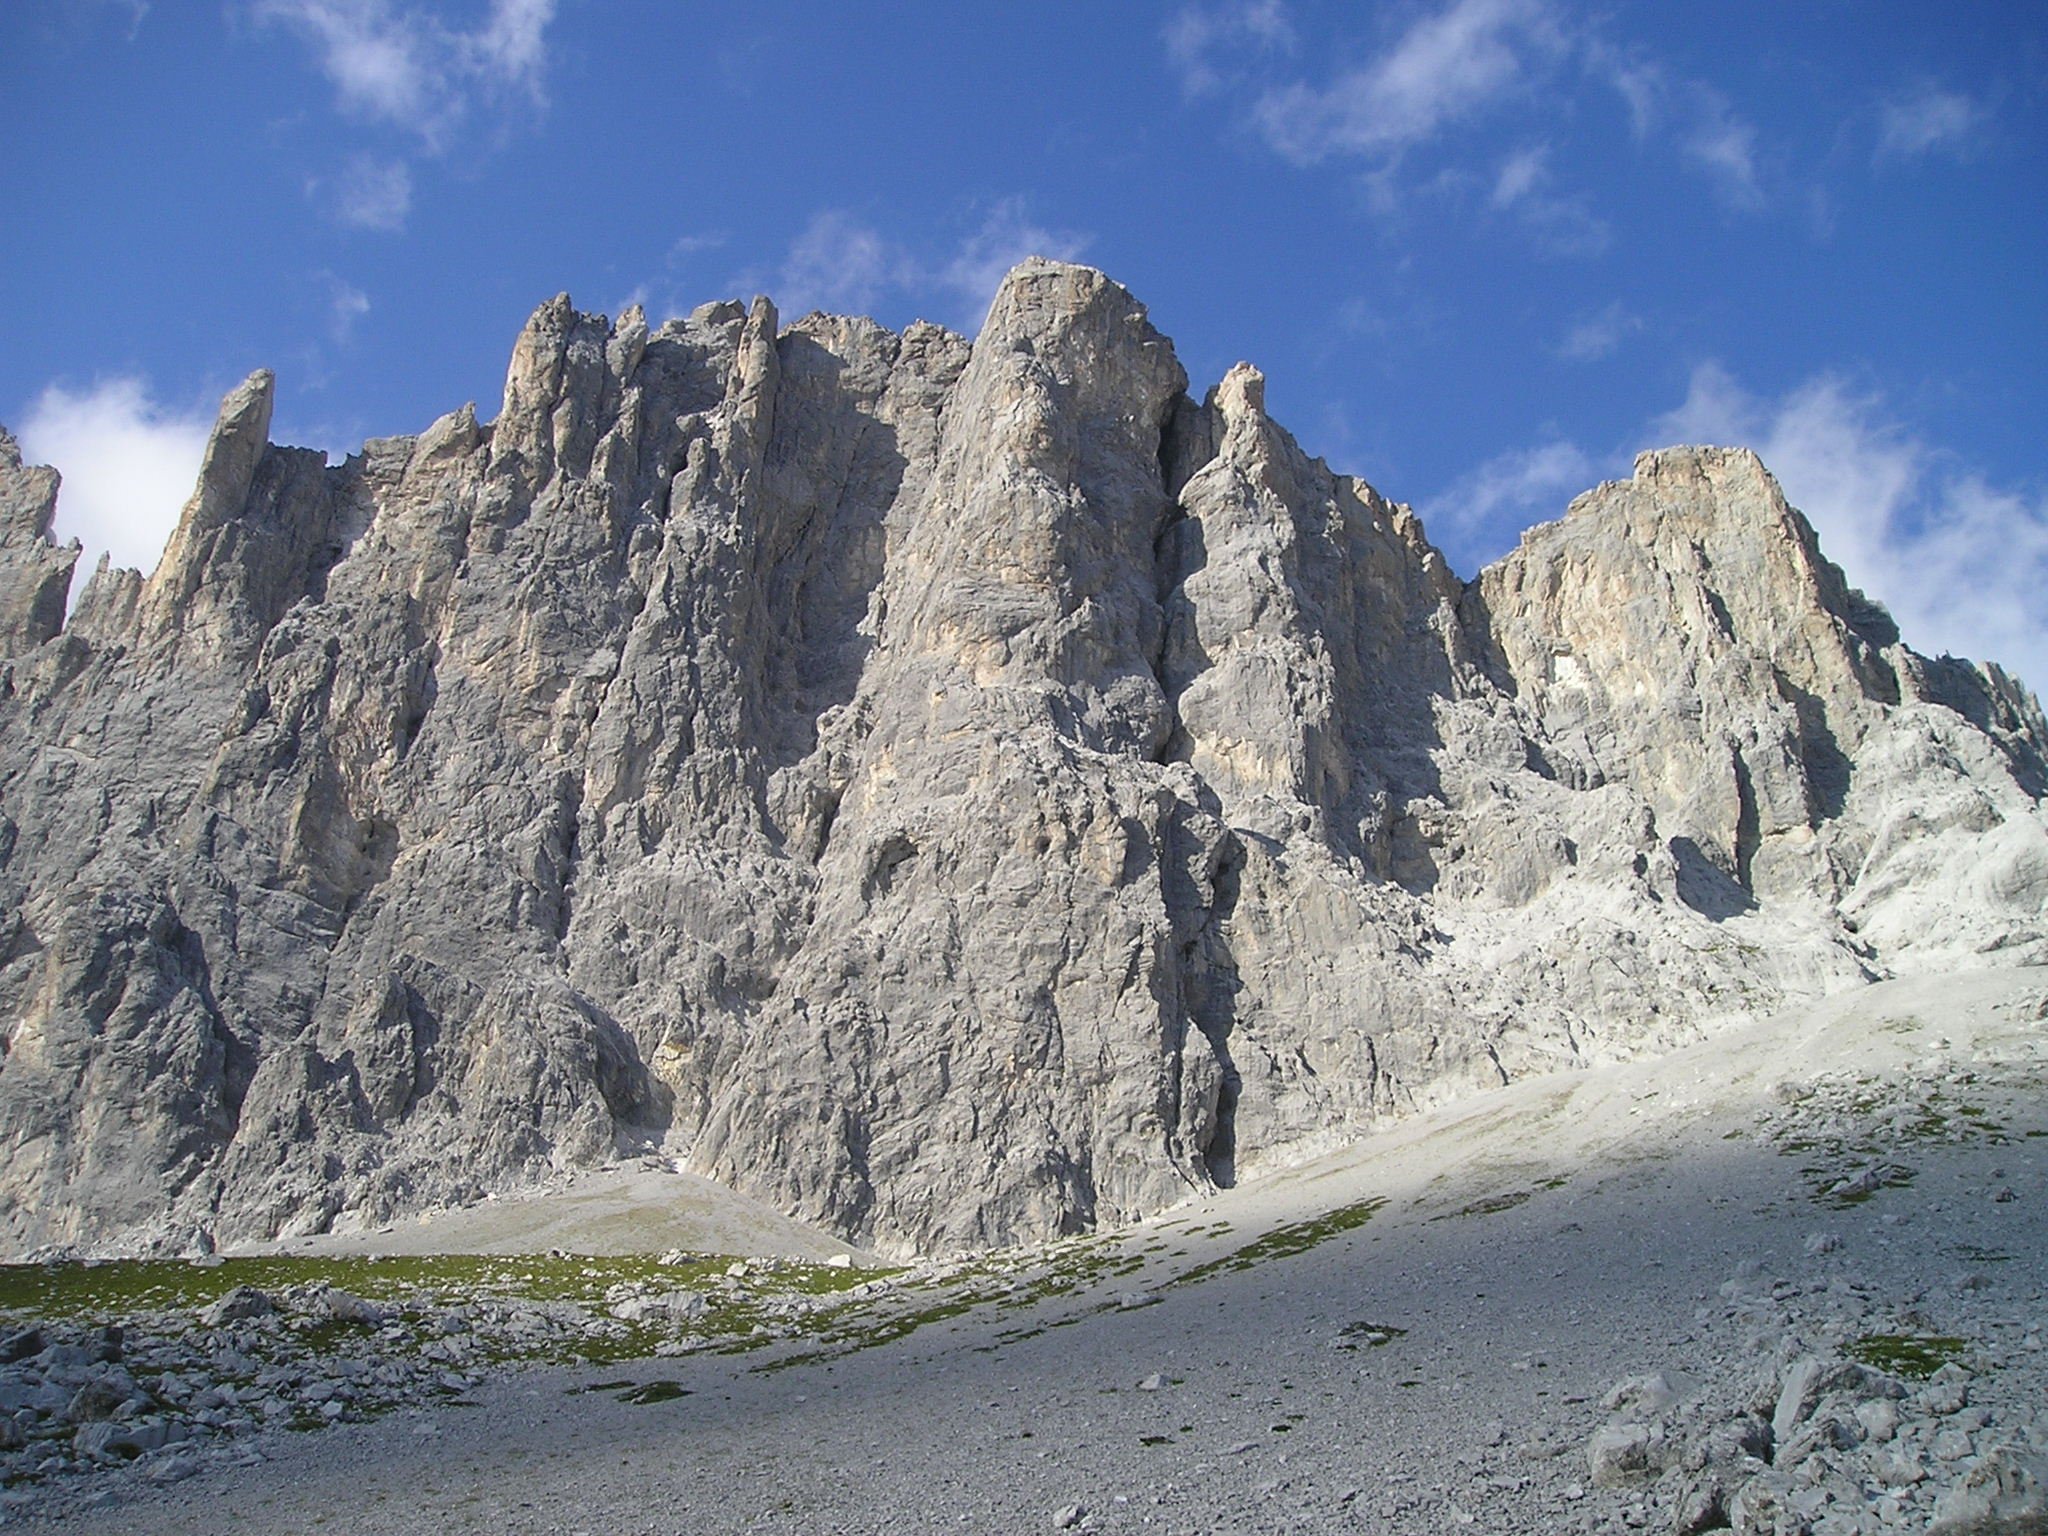
landscape, rock, wilderness, walking, mountain, snow, adventure, valley, mountain range, formation, cliff, terrain, national park, ridge, summit, climb, geology, mountains, alps, backpacking, badlands, plateau, landform, extreme sports, mountain pass, alpine climbing, bergsport, geographical feature, mountainous landforms, r tikon, drusenfluh, drusen tower